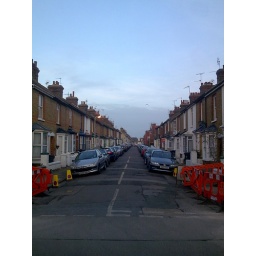
A random picture of a road on my crappy phone camera early in the morning.